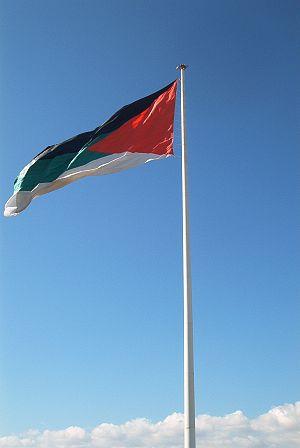
Le drapeau de la révolte arabe est un drapeau utilisé par les nationalistes arabes lors de la révolte arabe de 1916-1918 contre l'Empire ottoman, pendant la Première Guerre mondiale.